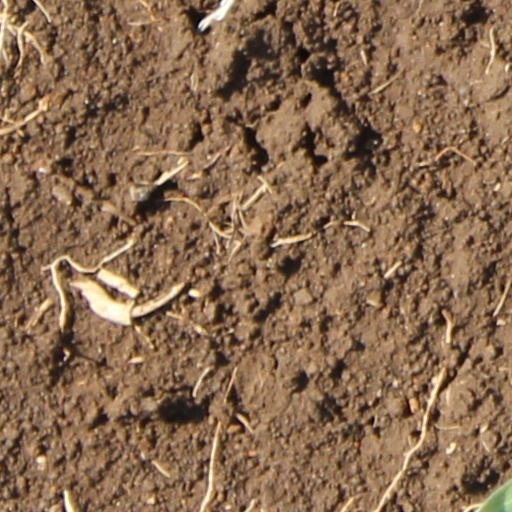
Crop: wheat